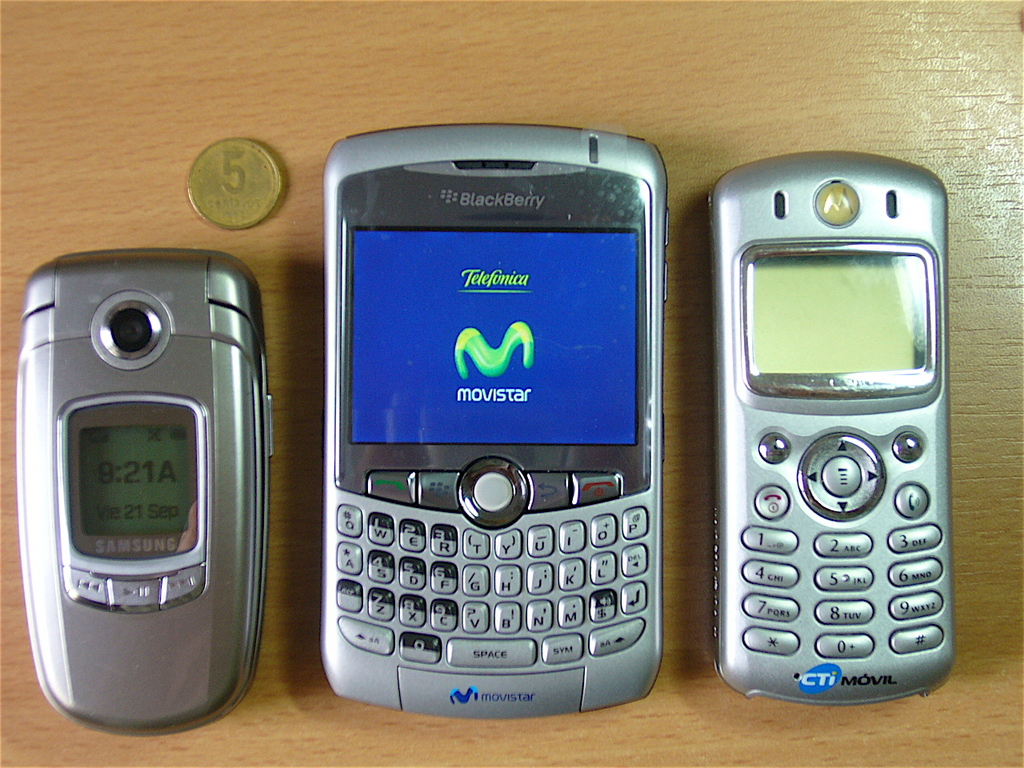
Label: others